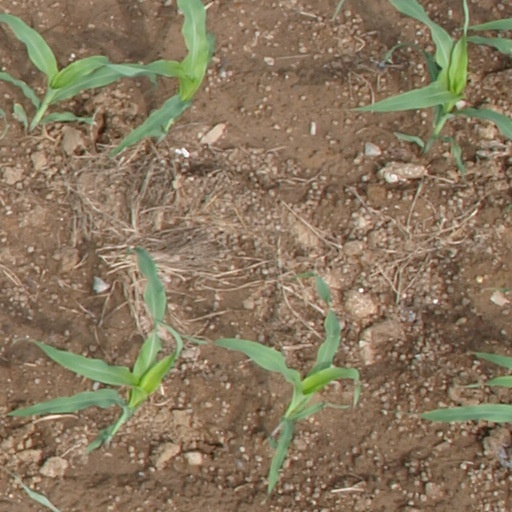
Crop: maize; corn